Wall's (ice cream)

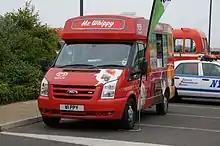
A Wall's ice cream van parked in Clacton, Essex, England

By 1922, the business had been jointly bought by Lever Brothers and Margarine Unie. Maxwell Holt was put in charge and he revived the idea of producing ice cream, with near instant success. Ice cream production commenced in 1922 at a factory in Acton, London. In 1959, Wall's doubled capacity by opening a purpose-built ice cream factory in Gloucester, England.